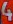
Number: 4